Zach Randolph

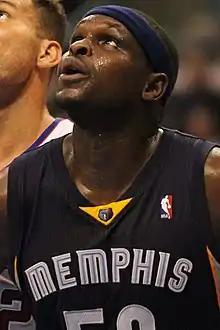
Randolph with the Memphis Grizzlies in 2013

Zachary McKenley Randolph (born July 16, 1981) is an American former professional basketball player. Nicknamed "Z-Bo", the 2-time NBA All-Star played college basketball for the Michigan State Spartans before being drafted in the 2001 NBA draft by the Portland Trail Blazers. He played for five teams over the course of his professional career, winning the NBA Most Improved Player award with the Portland Trail Blazers and making the All-NBA Third Team in 2011 with the Memphis Grizzlies. He also played with the New York Knicks and Los Angeles Clippers and Sacramento Kings before retiring in December 2019. Randolph later planned to come out of retirement in 2020 to join the Big3.